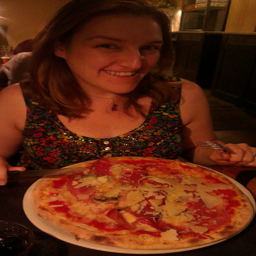
a woman is smiling while eating a pizza
A woman with a whole pizza in front of her holding a knife and fork in her hands.
a person at a table with pizza
a woman sitting at a table eating a pizza
Woman getting ready to eat a pizza while smiling.